Israeli military ensembles

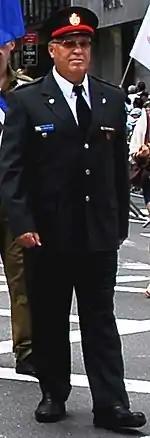
Russian-Israeli military music director Michael Yaaran in 2008

All IDF bands are found in the Education and Youth Corps of the IDF's Manpower Directorate. While this applies to most military bands, the IDF Orchestra belongs to the directorate's Regime and Discipline Branch that is responsible for Israel's state and military events. The Outstanding Musicians Program is the most common avenue that soldiers take to develop their musical skills during their military service.